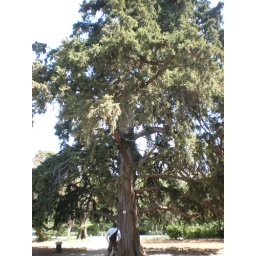
The guy in the white shirt is my uncle. That tree was HUUUUUGE.